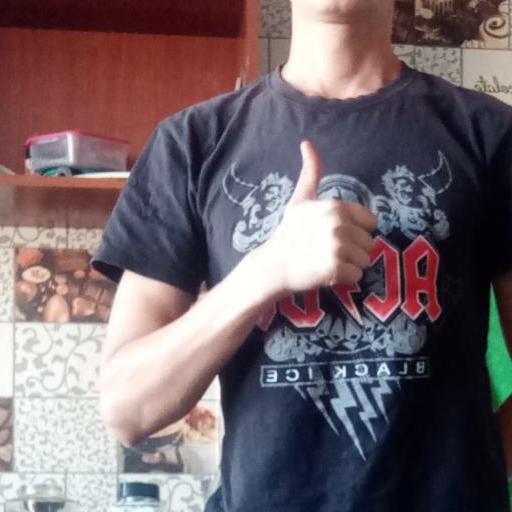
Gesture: like